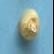
Maize quality: Bad